Iroquois-class destroyer

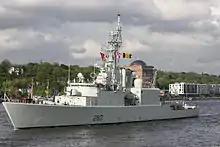
"Iroquois" underway in 2013

Despite "Huron" being the most recently refitted "Iroquois"-class destroyer, she was placed in mothballed status in 2000, due to a personnel shortage following defence cutbacks during the late 1990s. "Huron" was paid off in 2005, and sunk in a live-fire exercise in 2007 by her sister ship "Algonquin".